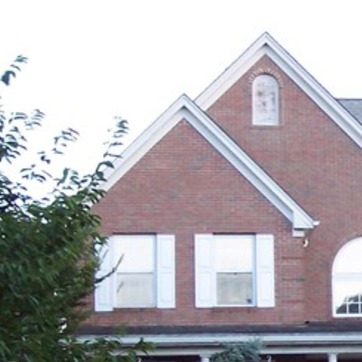
Material: brick